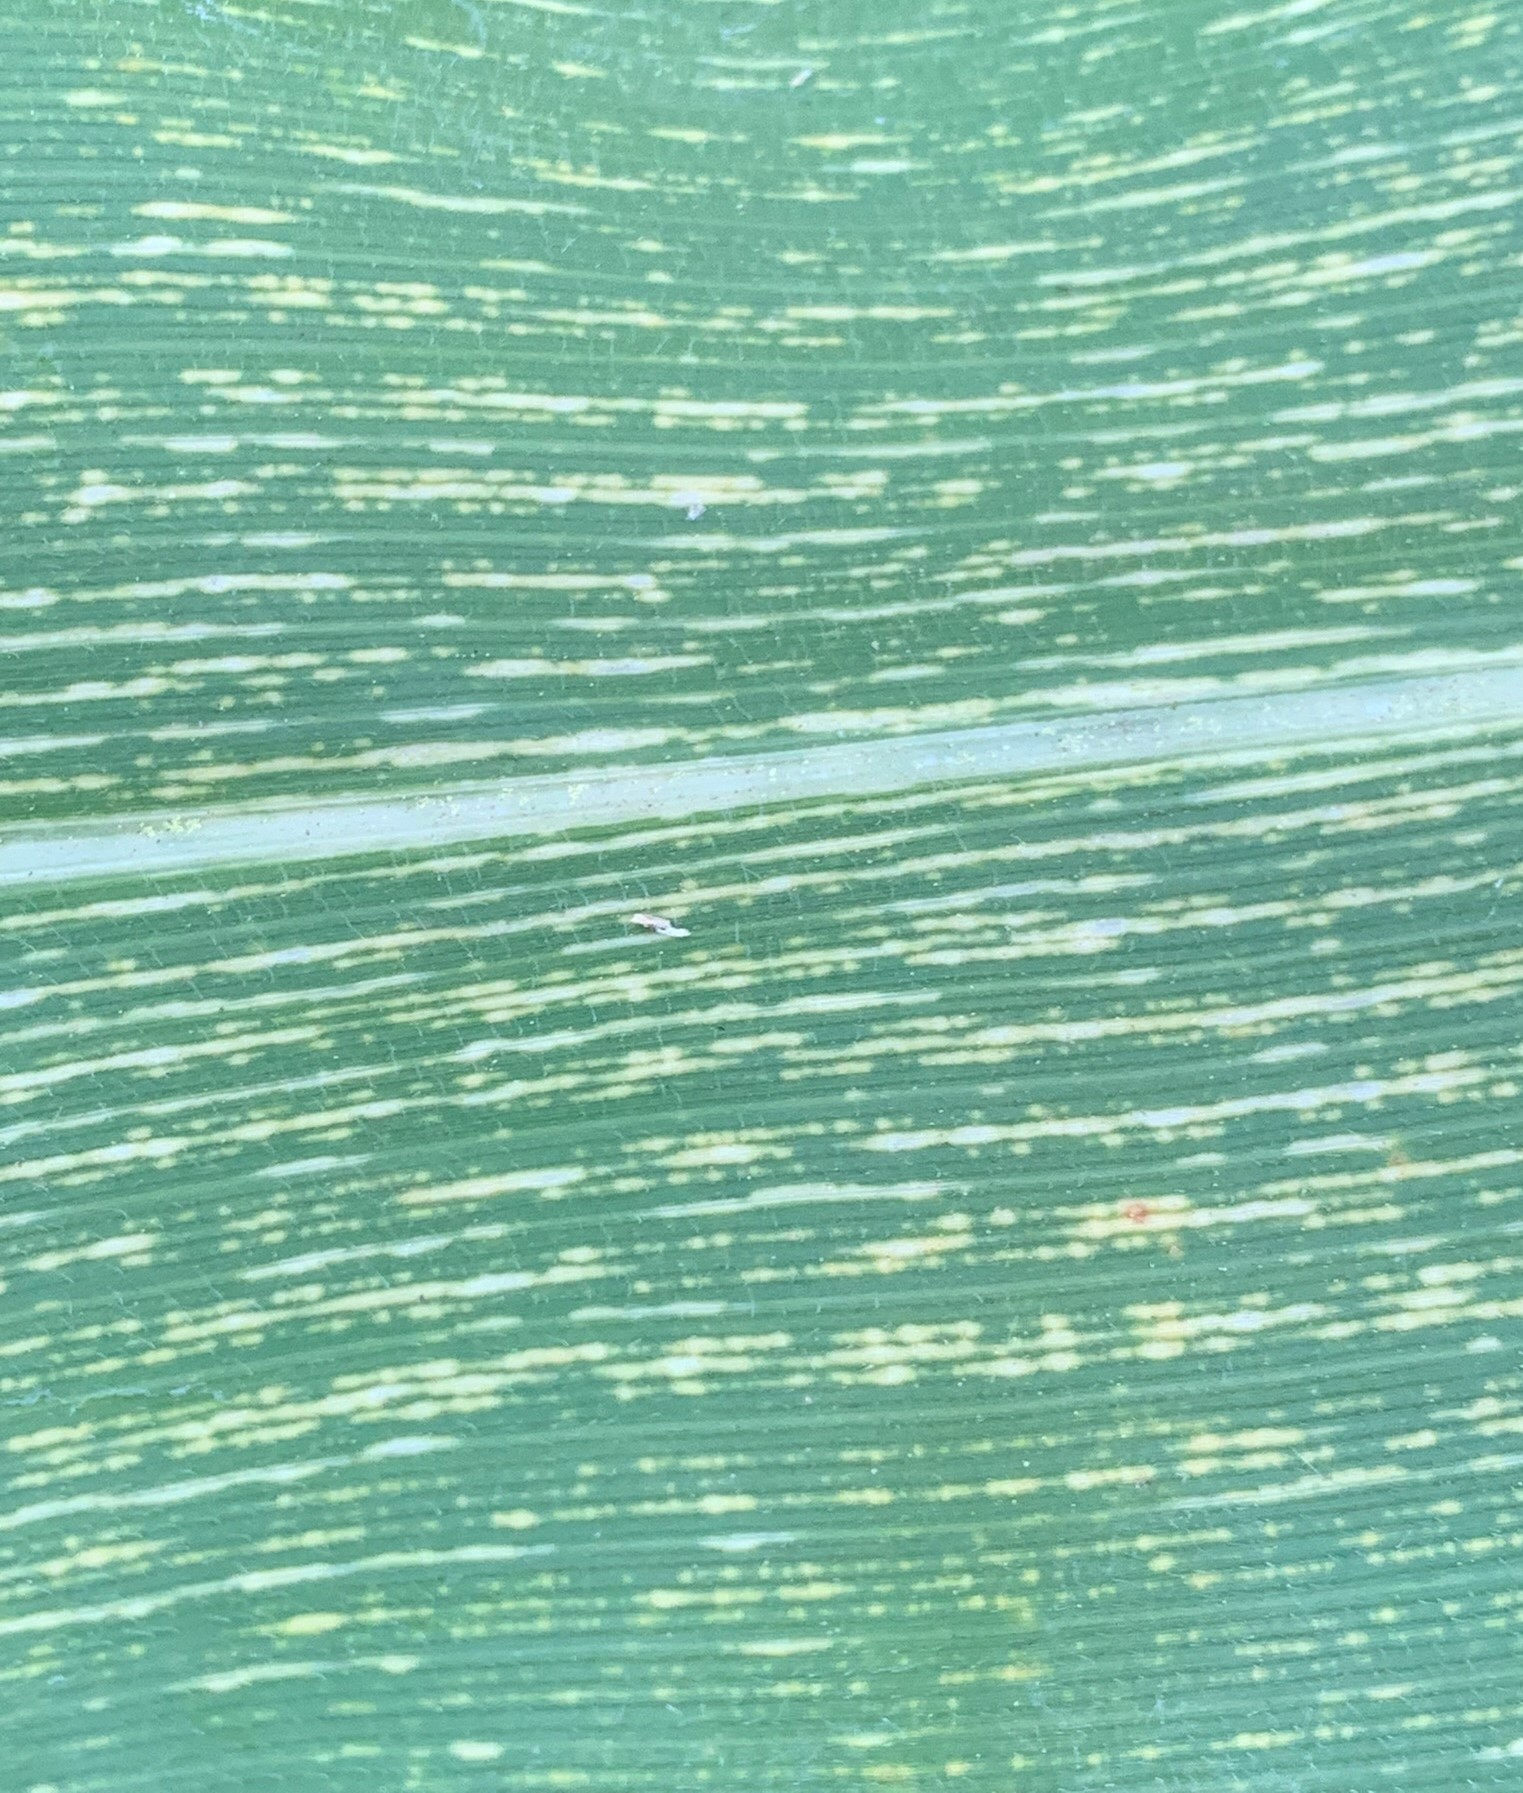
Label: MSV